2013 Malaysian Grand Prix

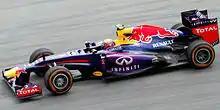
Mark Webber was asked by Red Bull founder and co-owner Dietrich Mateschitz to give an oral and written account of Vettel's actions.

Red Bull technical director Adrian Newey told Webber that Vettel was instructed to hold position. Incensed about Vettel's action, Webber considered boycotting the podium ceremony until convinced to do otherwise. In the cool-down room, Vettel wanted to speak to Webber, who did not want to communicate with him; he sat on a chair and told Vettel, "Multi 21, Seb. Yeah, Multi 21". During the podium interviews by commentator Martin Brundle, Vettel said that it was "very close wheel-to-wheel racing" with Webber. Webber said that Vettel made an independent choice to pass him, and would receive protection from Red Bull's management. Hamilton said that his teammate, Rosberg, should have finished third because the latter was faster. During the post-race press conference, Vettel called himself "the black sheep" for prioritising himself over the Red Bull team. Webber said in the final 15 laps, he "was thinking that many things, yes. Many many things" about previous races and the current one. Hamilton said that he would ask Mercedes if he could apologise to his teammate, Rosberg.